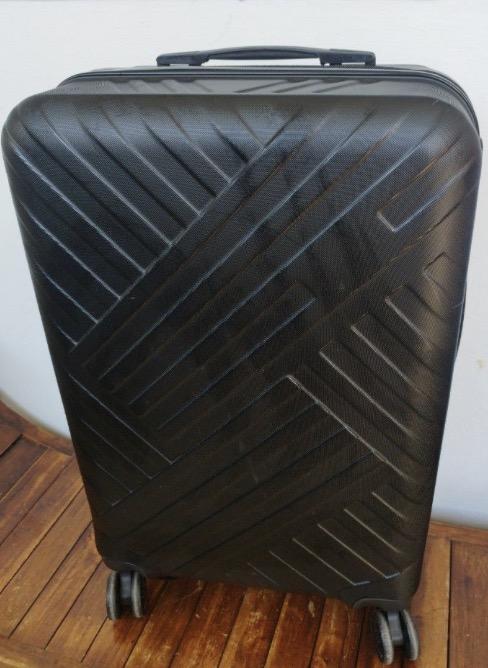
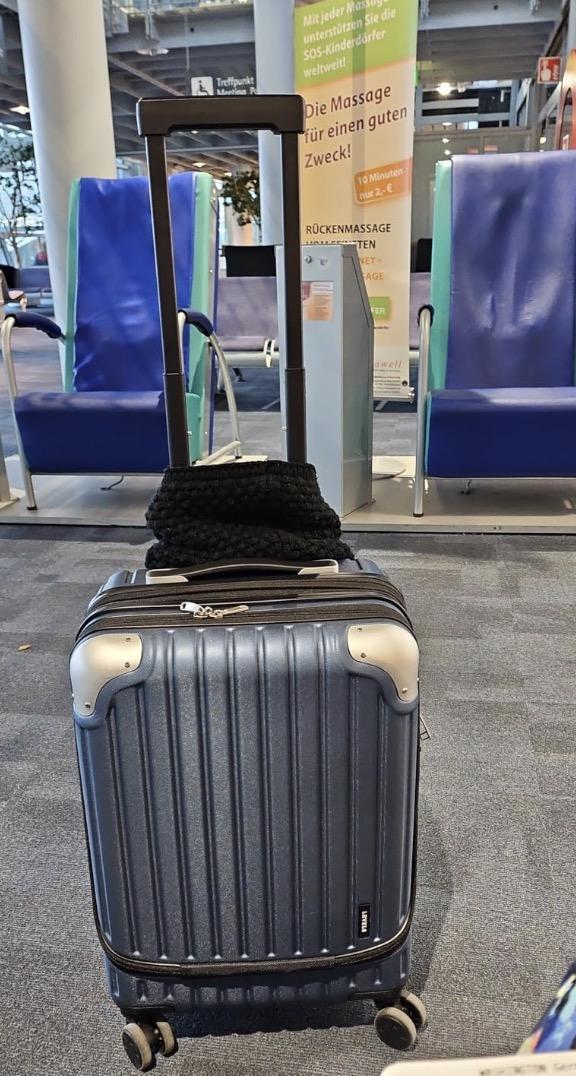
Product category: items_tea
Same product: no